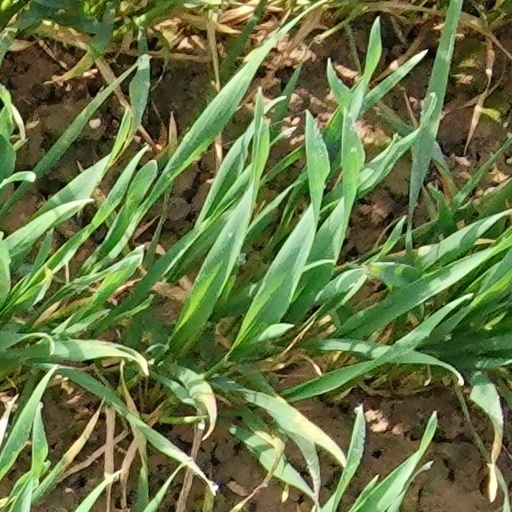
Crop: wheat